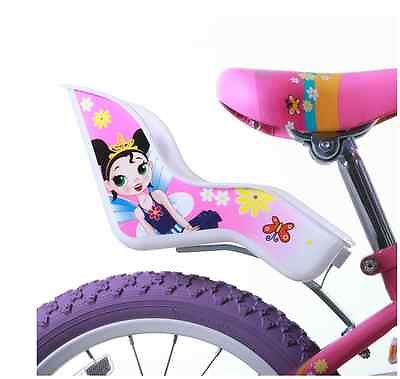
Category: bicycle